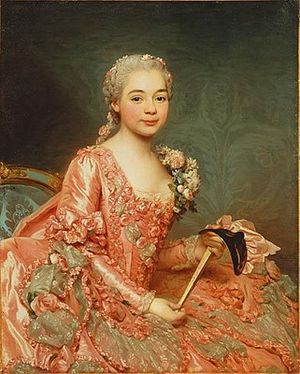
Alexander Roslin / Liv
Alexander Roslin – ”Baronesse Neubourg-Cromière” (1756)
Alexander Roslin var en svensk portrætmaler. Han er også kendt som Roslin le Suedois, Alexandre Roslin og – efter udnævnelsen til ridder af Vasaordenen i 1772 – le chevalier Roslin.